Chevrolet Equinox

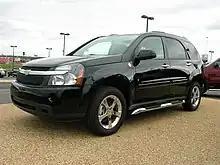
Chevrolet Equinox LTZ

An Equinox LTZ model was added for the 2008 model year. It is differentiated by its 17-inch chrome-clad aluminum wheels, chrome door handles, and chrome luggage rack side rail inserts. Standard interior features include heated front seats, leather seating inserts, head curtain side-impact airbags, AM/FM stereo with six-disc in-dash CD changer and MP3 capability, and a Pioneer premium seven-speaker audio system. The Equinox LTZ came with the same ride and handling package as LS and LT models.